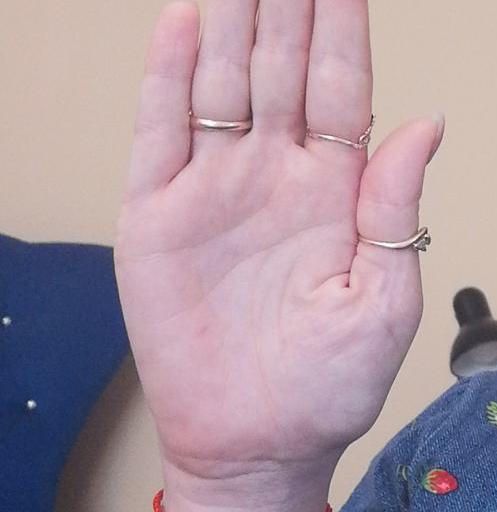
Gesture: stop